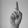
ASL letter: D